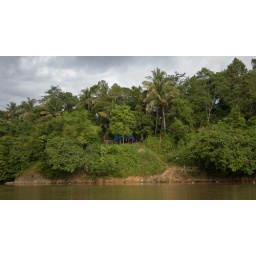
Jerantut to Kuala Tahan via Kuala Tembling by bus and boat